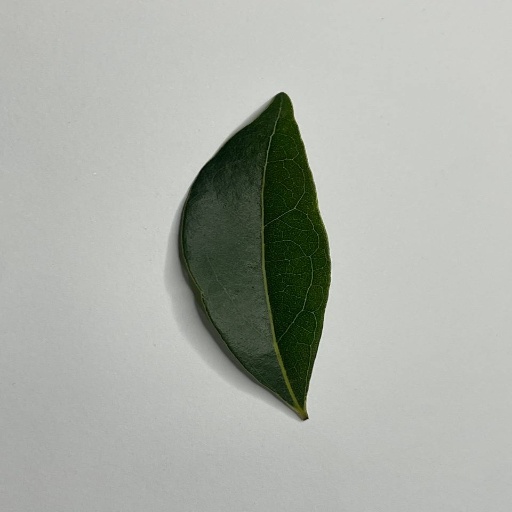
Species: Camphor
Leaf condition: Healthy Leaf